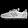
Label: Sneaker